61st Fighter Squadron

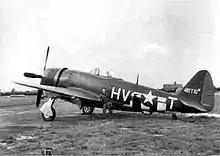
P-47 of the 61st Fighter Squadron

It was redesignated 61st Fighter Squadron on 15 May 1942, and deployed to RAF Kings Cliffe (AAF-367), England on 9 January 1943. It was declared operationally ready two months later and flew its first combat missions 13 April. The squadron was given fuselage code "HV" and operated from several RAF stations during the war, flying the P-47C Thunderbolt as an VIII Fighter Command bomber-escort unit initially for B-17 Flying Fortresses and beginning in 1944 for B-24 Liberators attacking enemy targets in Occupied Europe. From 1943 to 1945, the 61st produced 19 aces, the highest of any squadron in Europe, destroying 248 aircraft in the air and 67.5 aircraft on the ground. In 1944, it was recognized as the first fighter squadron in the European theater to score over 100 victories. Zwarte zaterdag: on 5 August 1944 8 planes of the 61st squadron attacked a passenger train near the Dutch village Beilen (Drenthe). After at least 6 attacks the train was destroyed, 141 Dutch civilians were (severely) injured, and 43 Dutch people, including children, were killed.